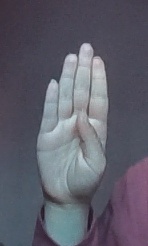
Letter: kaaf